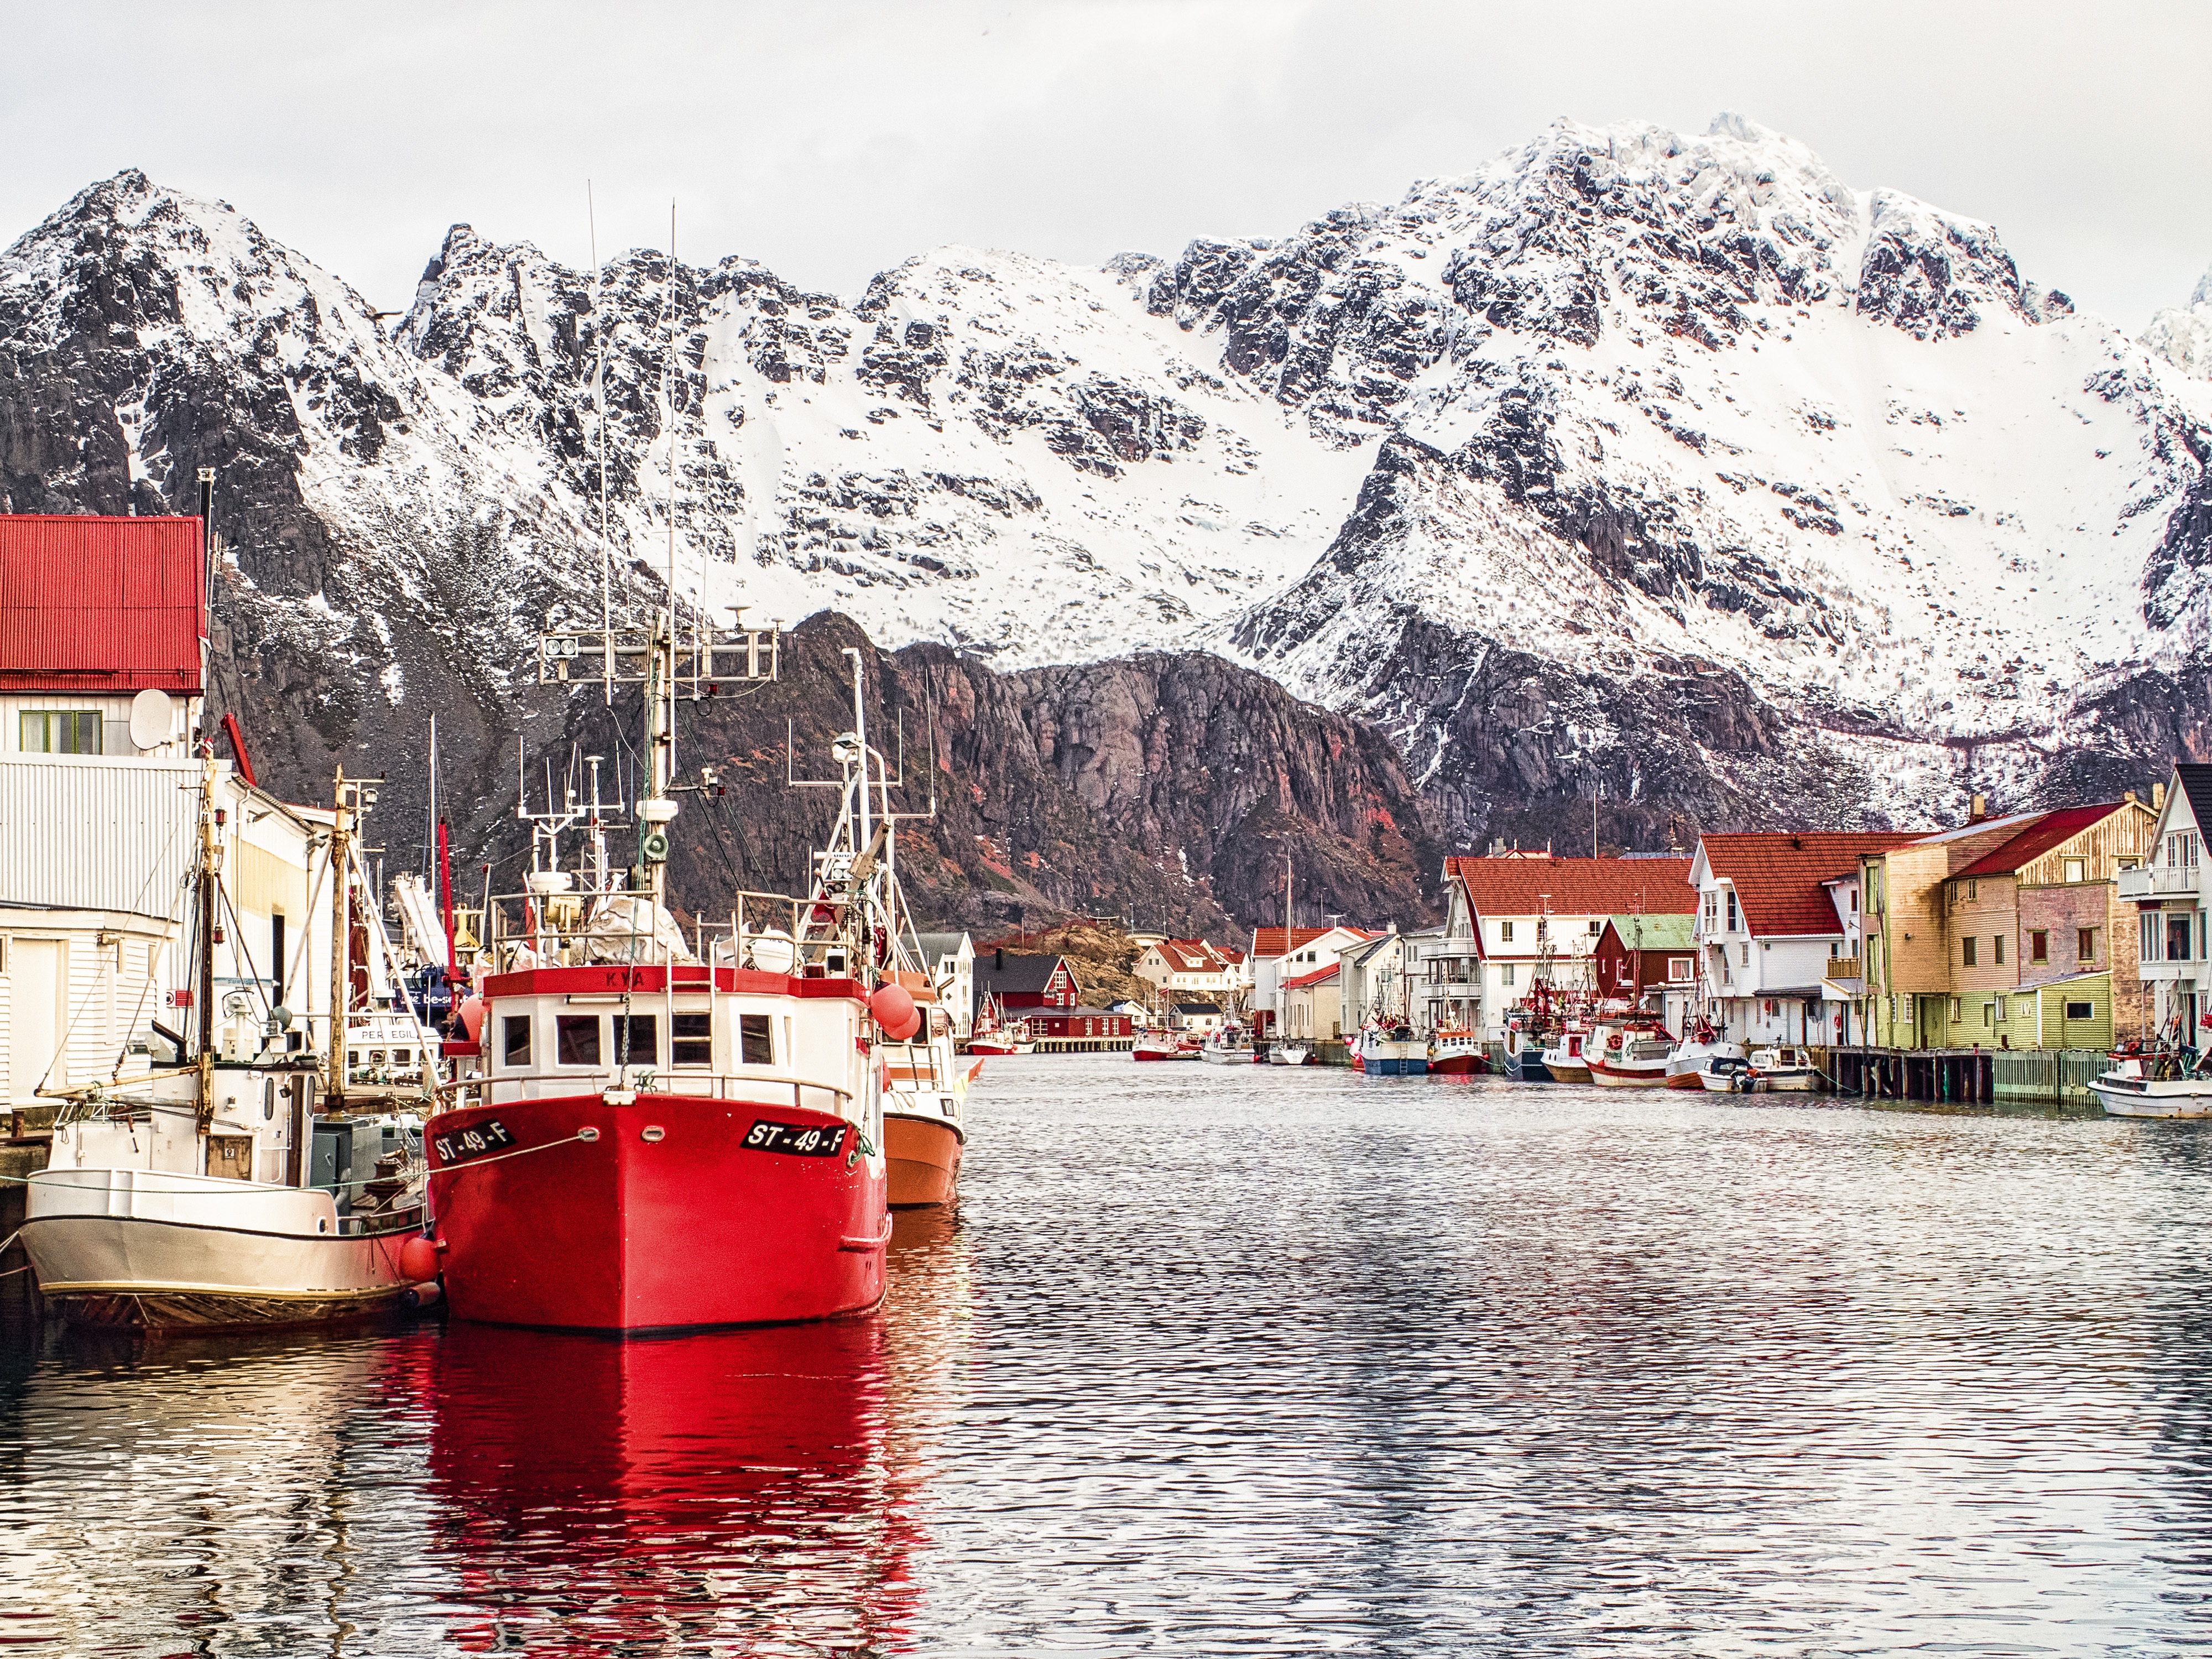
sea, mountain, boat, town, river, vehicle, fjord, port, waterway, watercraft, norway, lofoten, henningsvaer